List of diplomatic missions of Burkina Faso

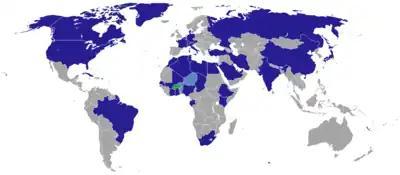
Location of diplomatic missions of Burkina Faso

This is a list of diplomatic missions of Burkina Faso, excluding honorary consulates.